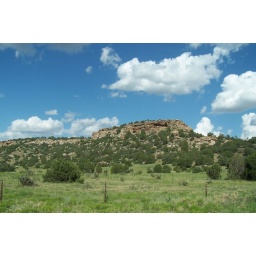
Distant mesa stands tall against the blue New Mexico sky